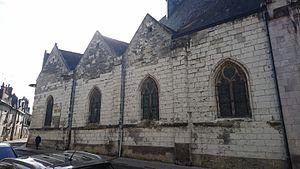
LA facade Nord de l'église Saint-symphorien
L'église Saint-Symphorien est un bâtiment situé à Tours, sur la rive Nord de la Loire. La première mention qui en est faite est le fait de Charles le Chauve, en 852, qui confirme les « possessions de Marmoutier ». Les sources attestent souvent de cette possession. Elle fut, jusqu'au XVIIIᵉ siècle, toujours placée sous la dépendance de l'abbaye de Marmoutier.